Goursat tetrahedron

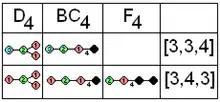
Finite Coxeter groups isomorphisms

The solutions for the 3-sphere with density 1 solutions are: (Uniform polychora)